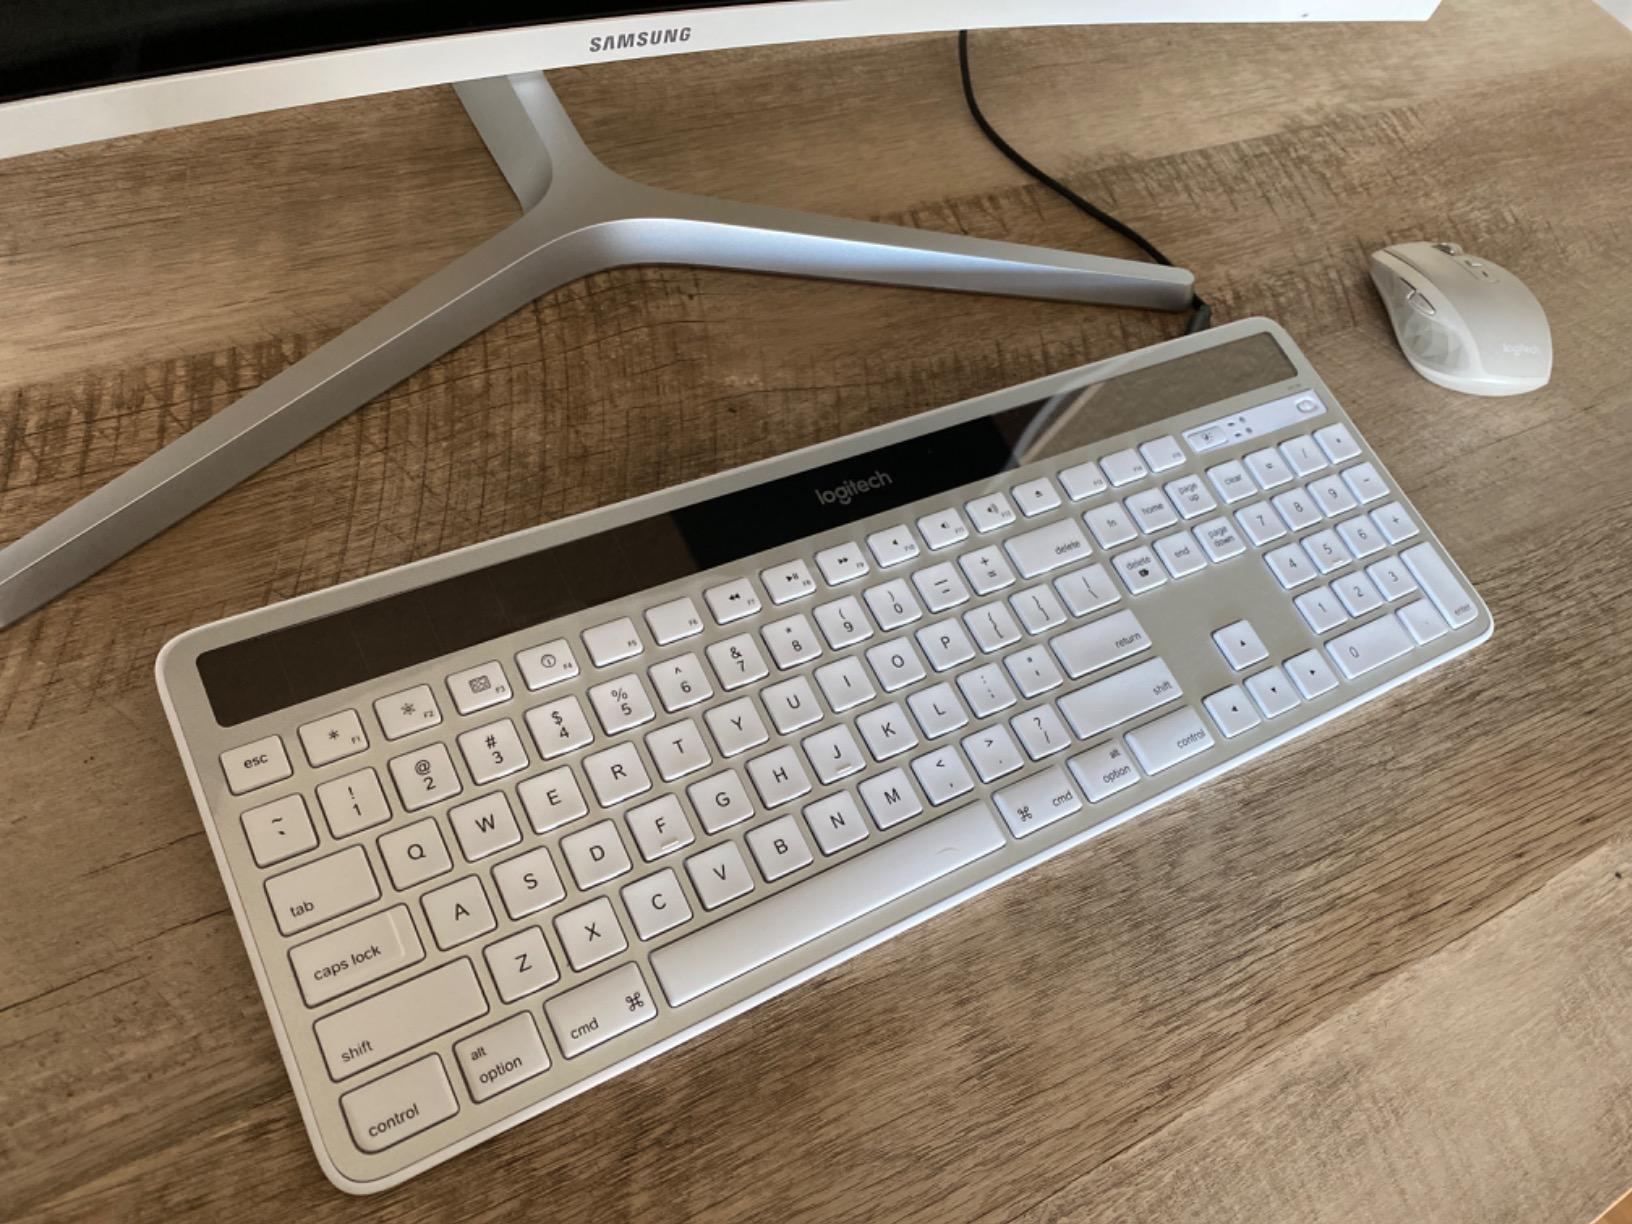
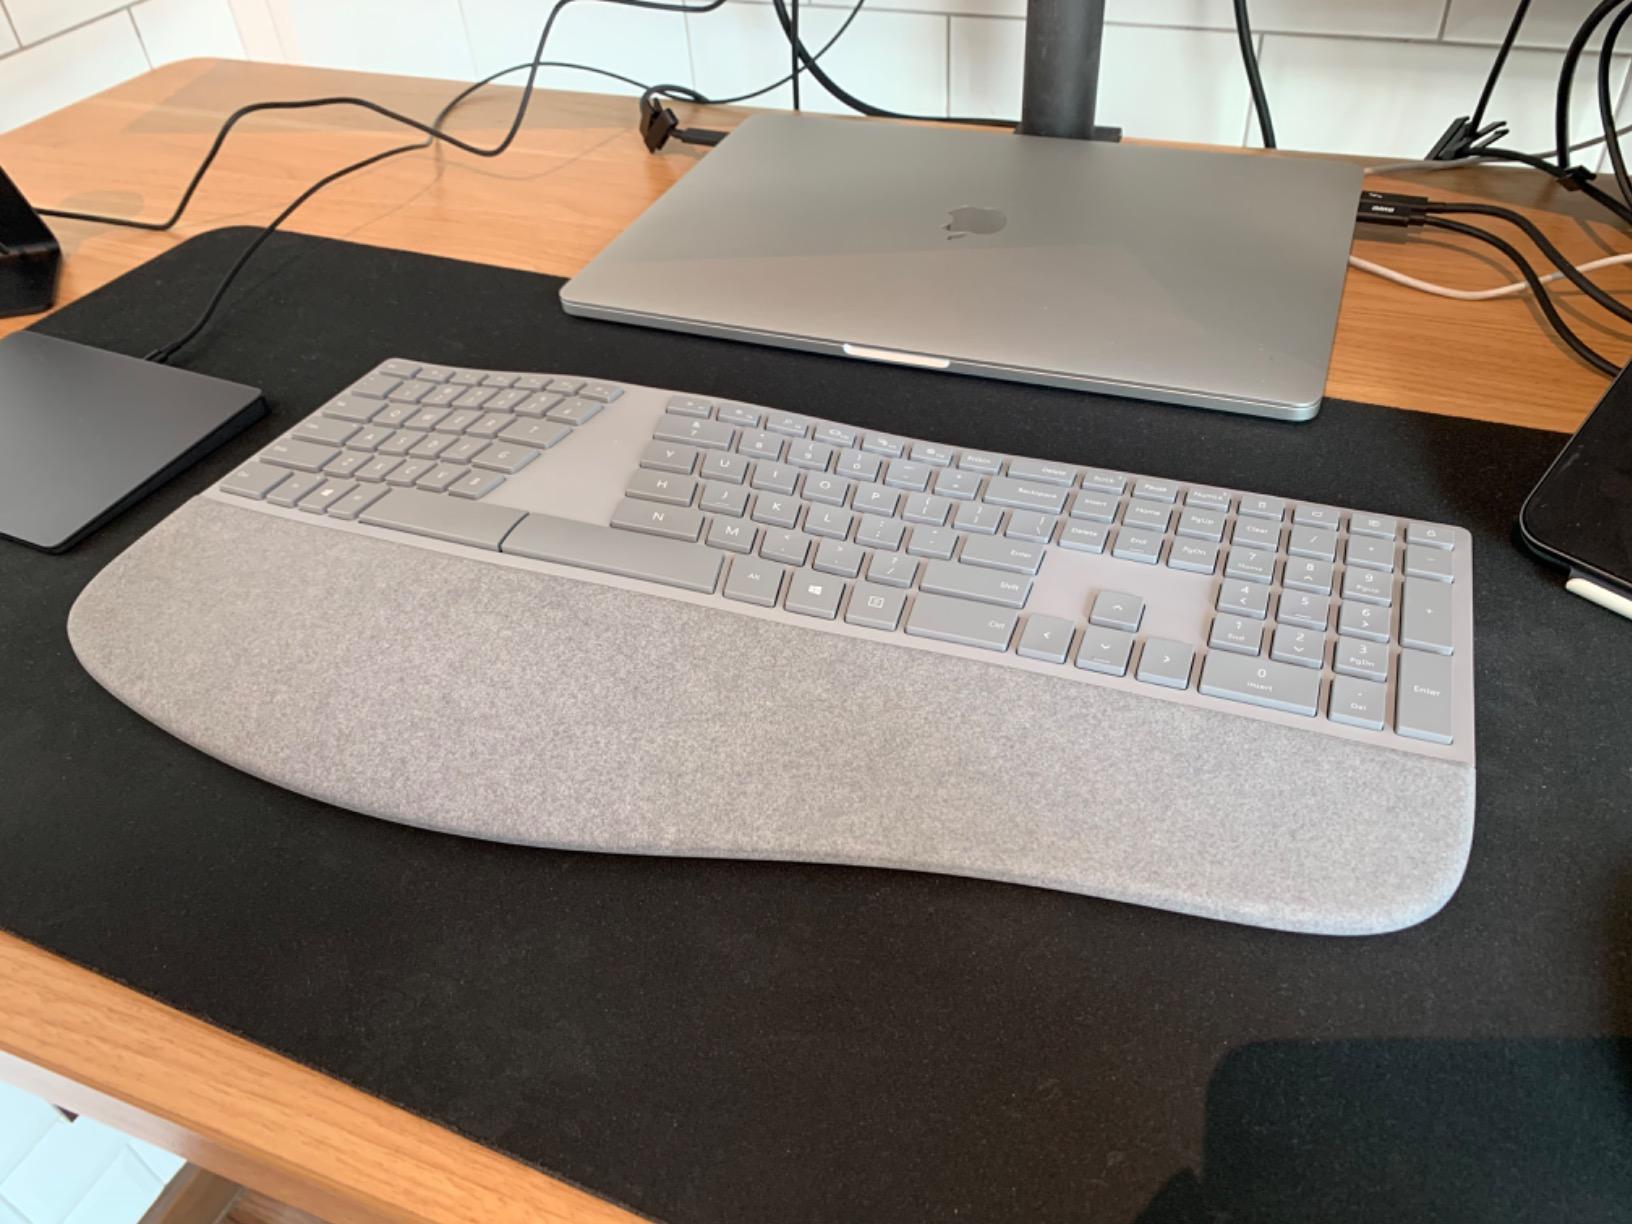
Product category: keyboard
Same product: no